History of parks and gardens of Paris

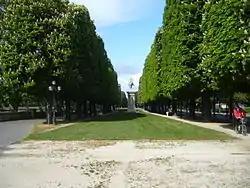
The Cours-la-Reine (1616)

The Cours-la-Reine (part of which today is named Cours-Albert-I after the King of Belgium during the First World War) was created by Marie de' Medici, who, like Catherine de' Medici, was nostalgic for her native Florence It was a long promenade (1.5 kilometers) along the Seine originally planted in with four long rows of elm trees. Built before the Champs Elysees, it was a popular promenade for the nobility, on foot or on horseback.